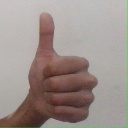
अक्षर: थ